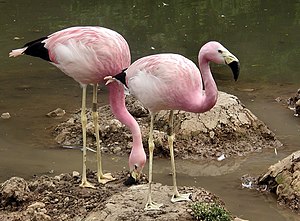
Andesflamingo
Andesflamingo er en fugleart, der lever i Andesbjergene - fra Peru til Argentina.